Tropical Storm Linfa (2009)

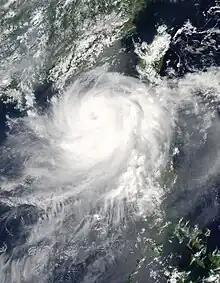
Severe Tropical Storm Linfa near peak intensity on June 20

Severe Tropical Storm Linfa was the second named storm to develop in the South China Sea during the 2009 Pacific typhoon season. It is the seventh depression and third typhoon of the season. Forming out of an area of low pressure on June 14, the storm briefly attained tropical depression status before degenerating. By June 17 the system regenerated in the South China Sea. Slowly tracking northward, the storm intensified, attaining severe tropical storm status on June 19 and peaking in intensity the following day. On June 21, Linfa made landfall in Fujian Province, China as a tropical storm before weakening to a tropical depression.